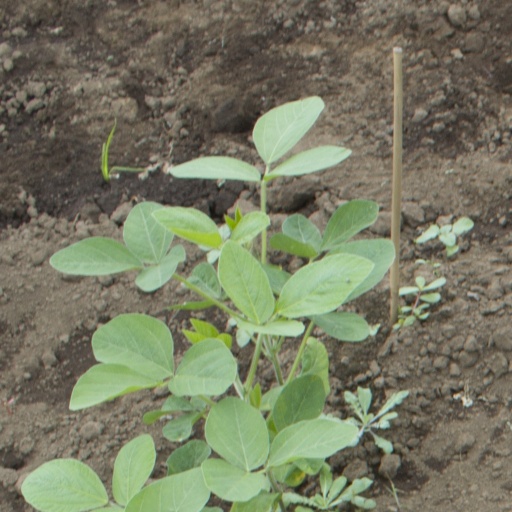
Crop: soybean